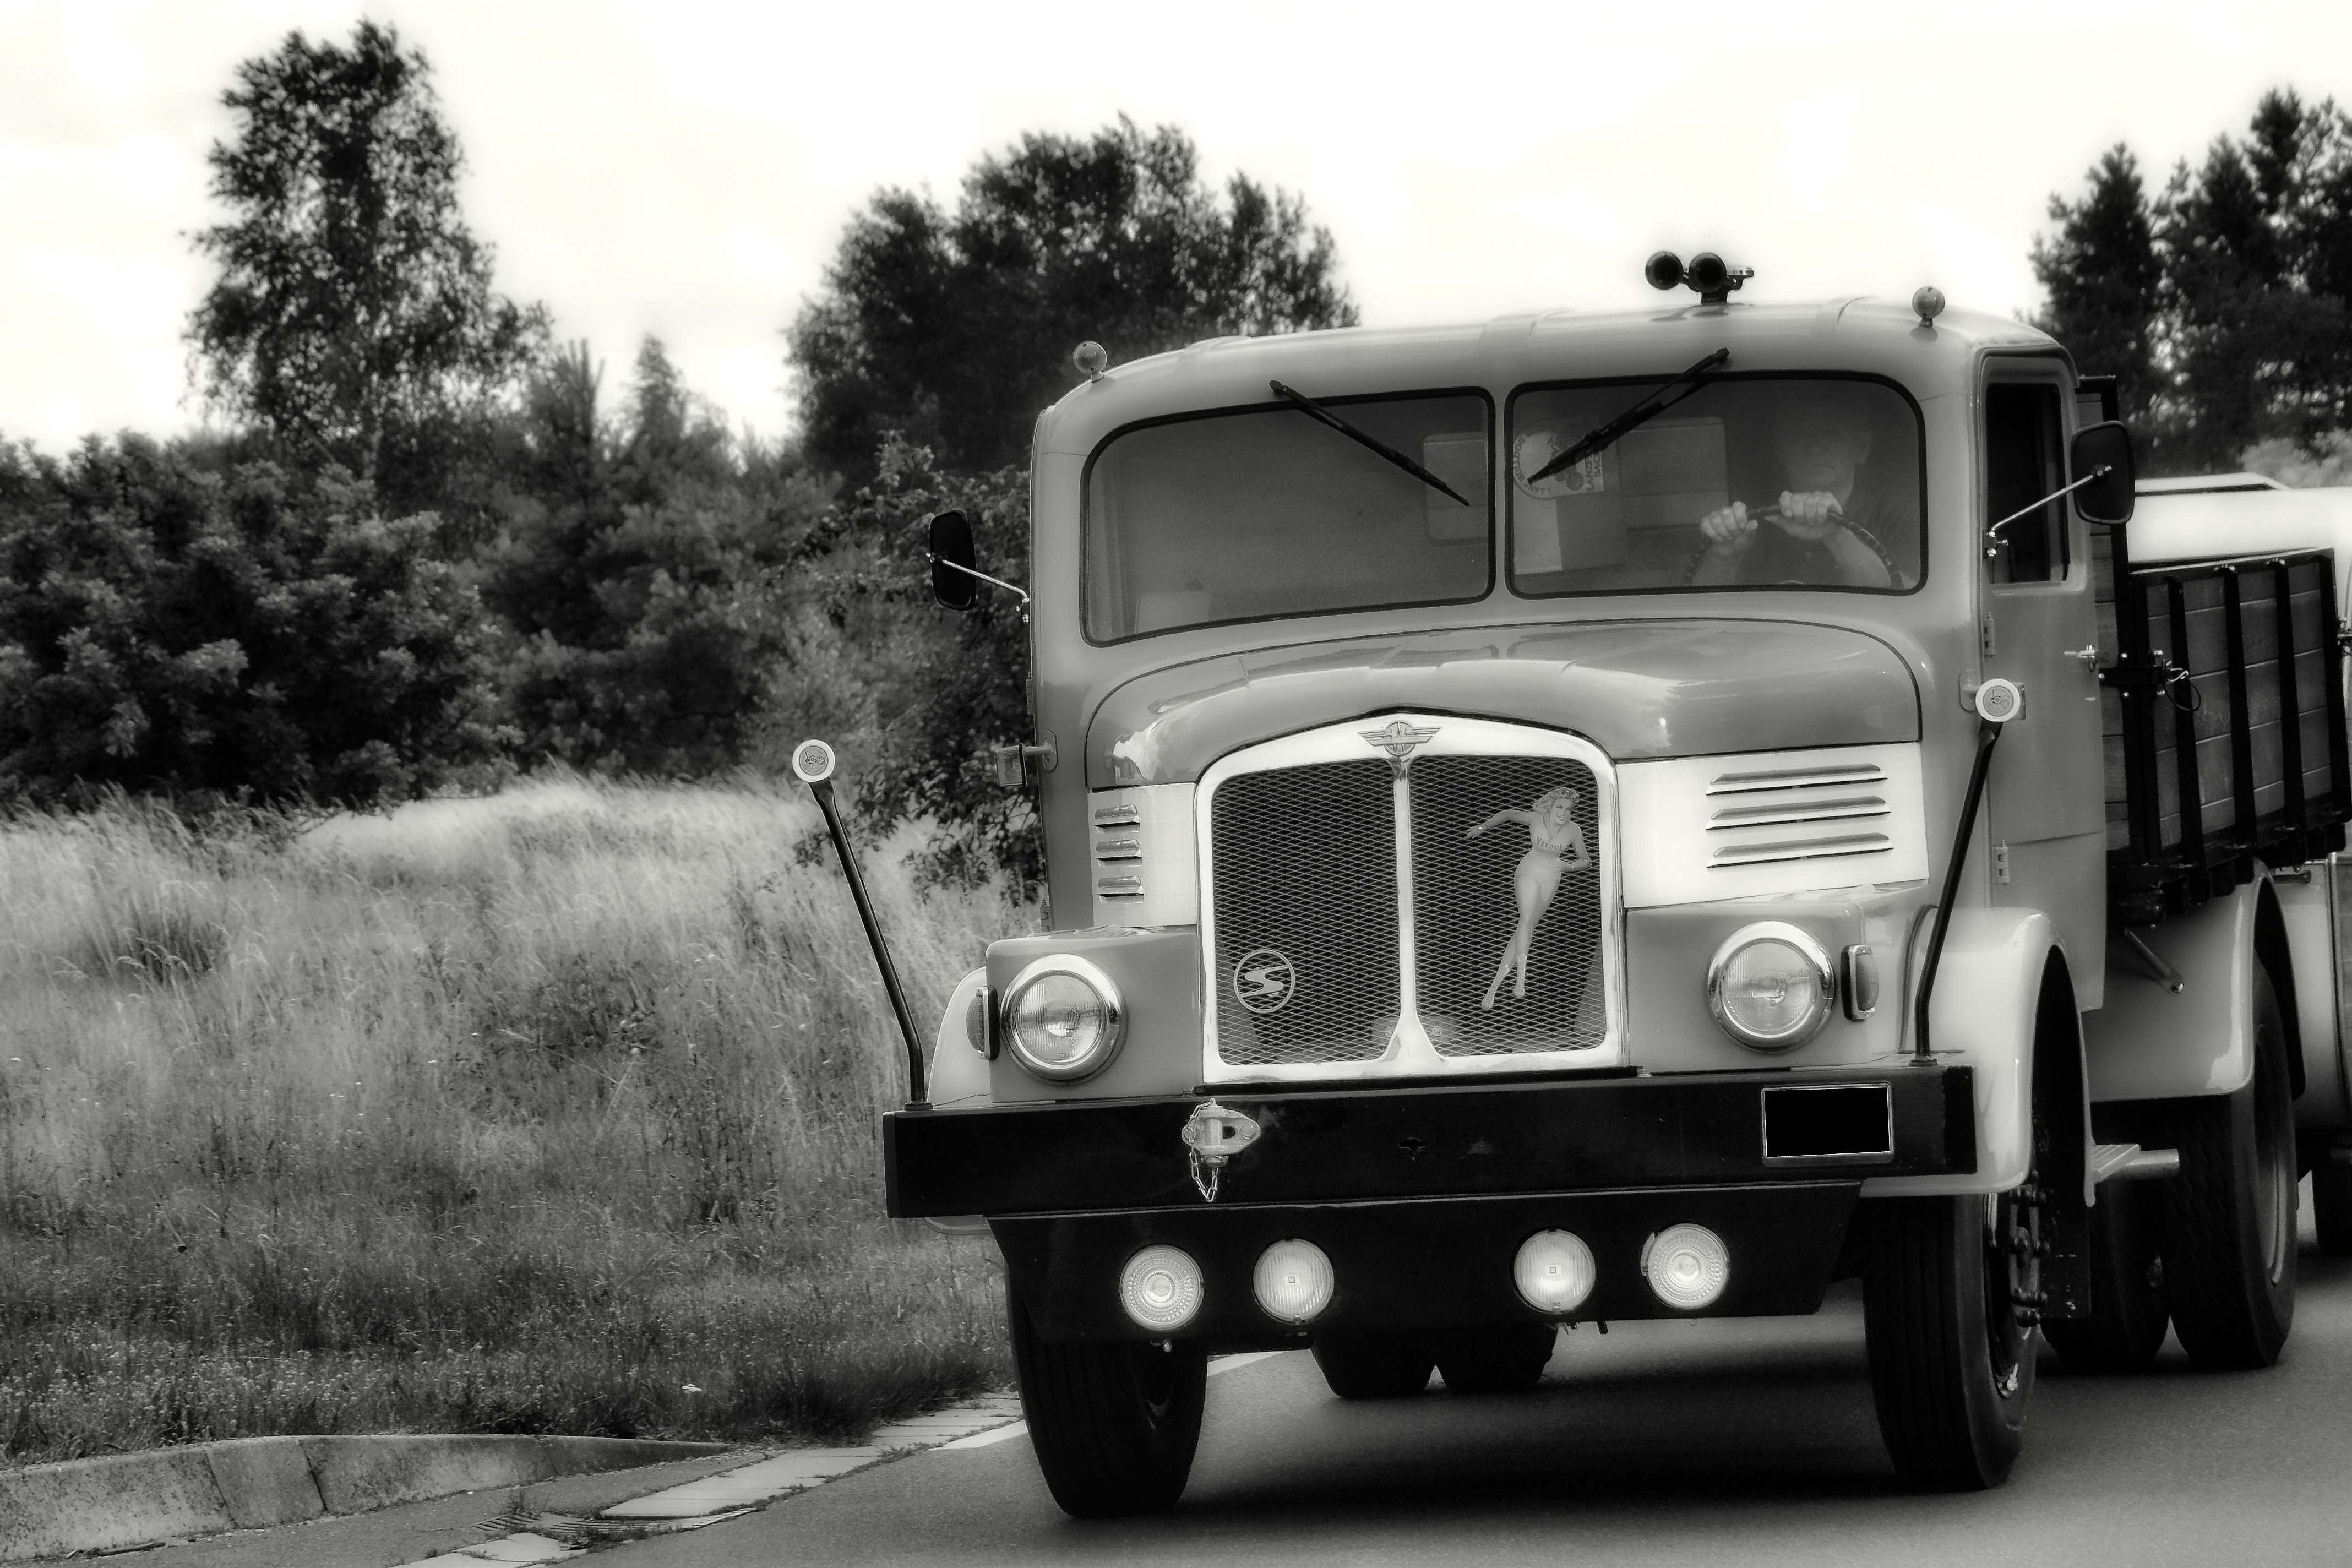
black and white, car, transport, truck, vehicle, motor vehicle, vintage car, classic, historically, ddr, ifa, horch, antique car, pickup truck, h6z, long hauber, east germany, divided germany, land vehicle, h6, monochrome photography